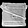
Label: Bag